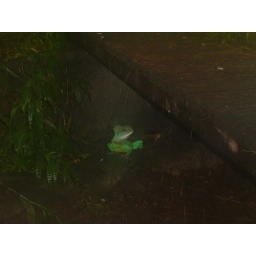
The Asian Water Dragon (a.k.a. Chinese Water Dragon) - a green lizard in the tropical forest section of the zoo.